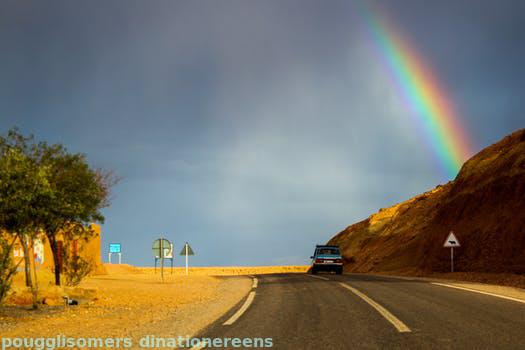
Label: Watermark